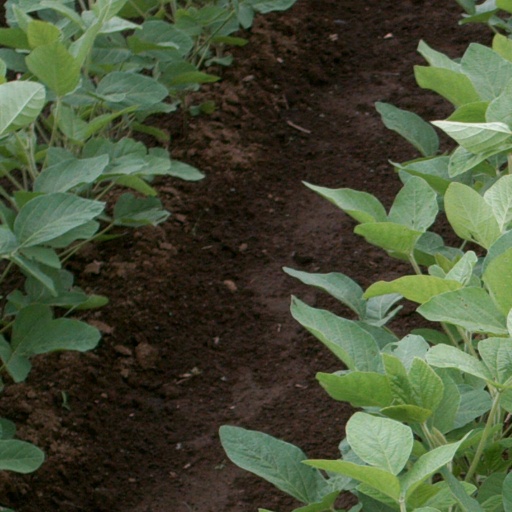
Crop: soybean